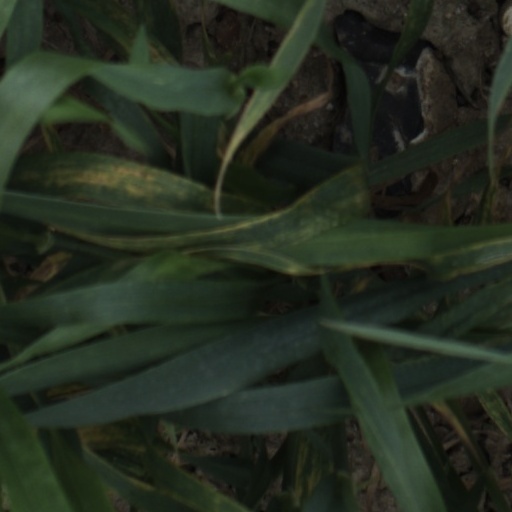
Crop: wheat